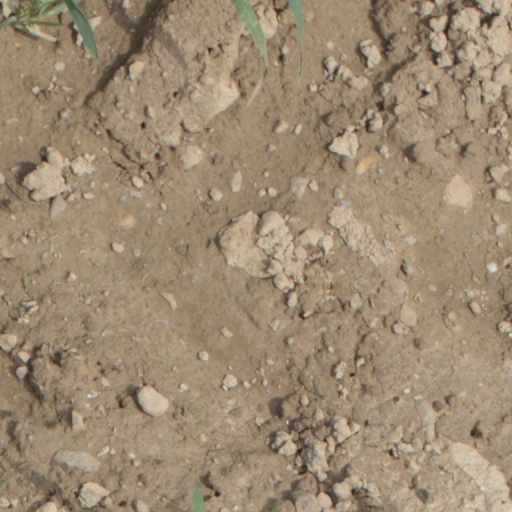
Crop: wheat